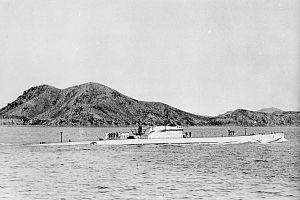
Le Groupe Monsun est une force opérationnelle de type Rudeltaktik composée de sous-marins allemands ayant opéré dans les océans Pacifique et Indien pendant la Seconde Guerre mondiale. Après 1944, les submersibles du Gruppe Monsun ont été placés sous l'autorité du commandement des U-Boote du Sud-est asiatique.
La classe Marcello est une classe de neuf sous-marins construits entre 1937 et 1938 par la société CRDA à Trieste pour la Marine Royale italienne. Deux sous-marins semblables construits en 1939 à La Spezia par la société Oto Melara sont parfois considérés comme faisant partie cette classe. Tous les onze ans servi dans la mer Méditerranée au début de la Seconde Guerre mondiale. Après le naufrage du Andrea Provana en 1940, les sous-marins restants ont été transférés en août 1940 à la base des sous-marins allemands à Bordeaux. Quatre bateaux ont été coulés dans l'Atlantique. Le Barbarigo et Comandante Cappellini ont ensuite été transformés en « Sous-marin de commerce » afin d'assurer le transport des biens rares ou irremplaçables avec le Japon.